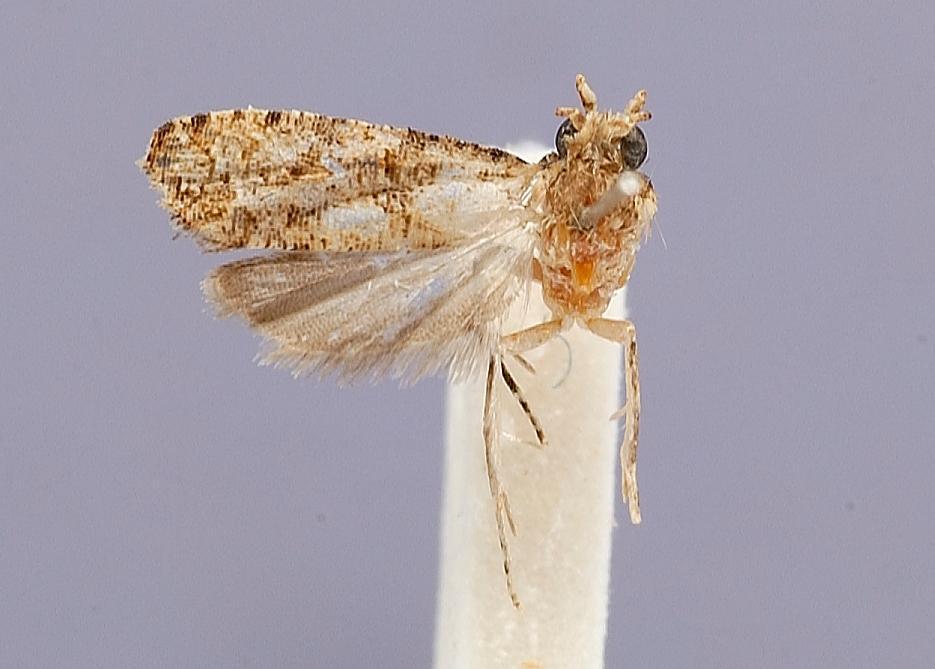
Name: Lobesia cathedra
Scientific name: Lobesia cathedra Clarke, 1976
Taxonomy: Animalia, Arthropoda, Insecta, Lepidoptera, Tortricidae
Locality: Point Oca, [Not Stated], Guam, United States
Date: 30 May 1945